Walter Spies

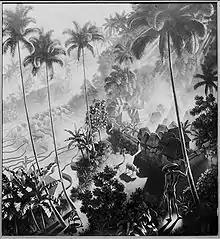
"Iseh at dawn"

Walter Spies (15 September 1895 – 19 January 1942) was a German primitivist painter, composer, musicologist, and curator. In 1923 he moved to Java, Indonesia. He lived in Yogyakarta and then in Ubud, Bali starting from 1927, when Indonesia was under European colonial rule as the Dutch East Indies.